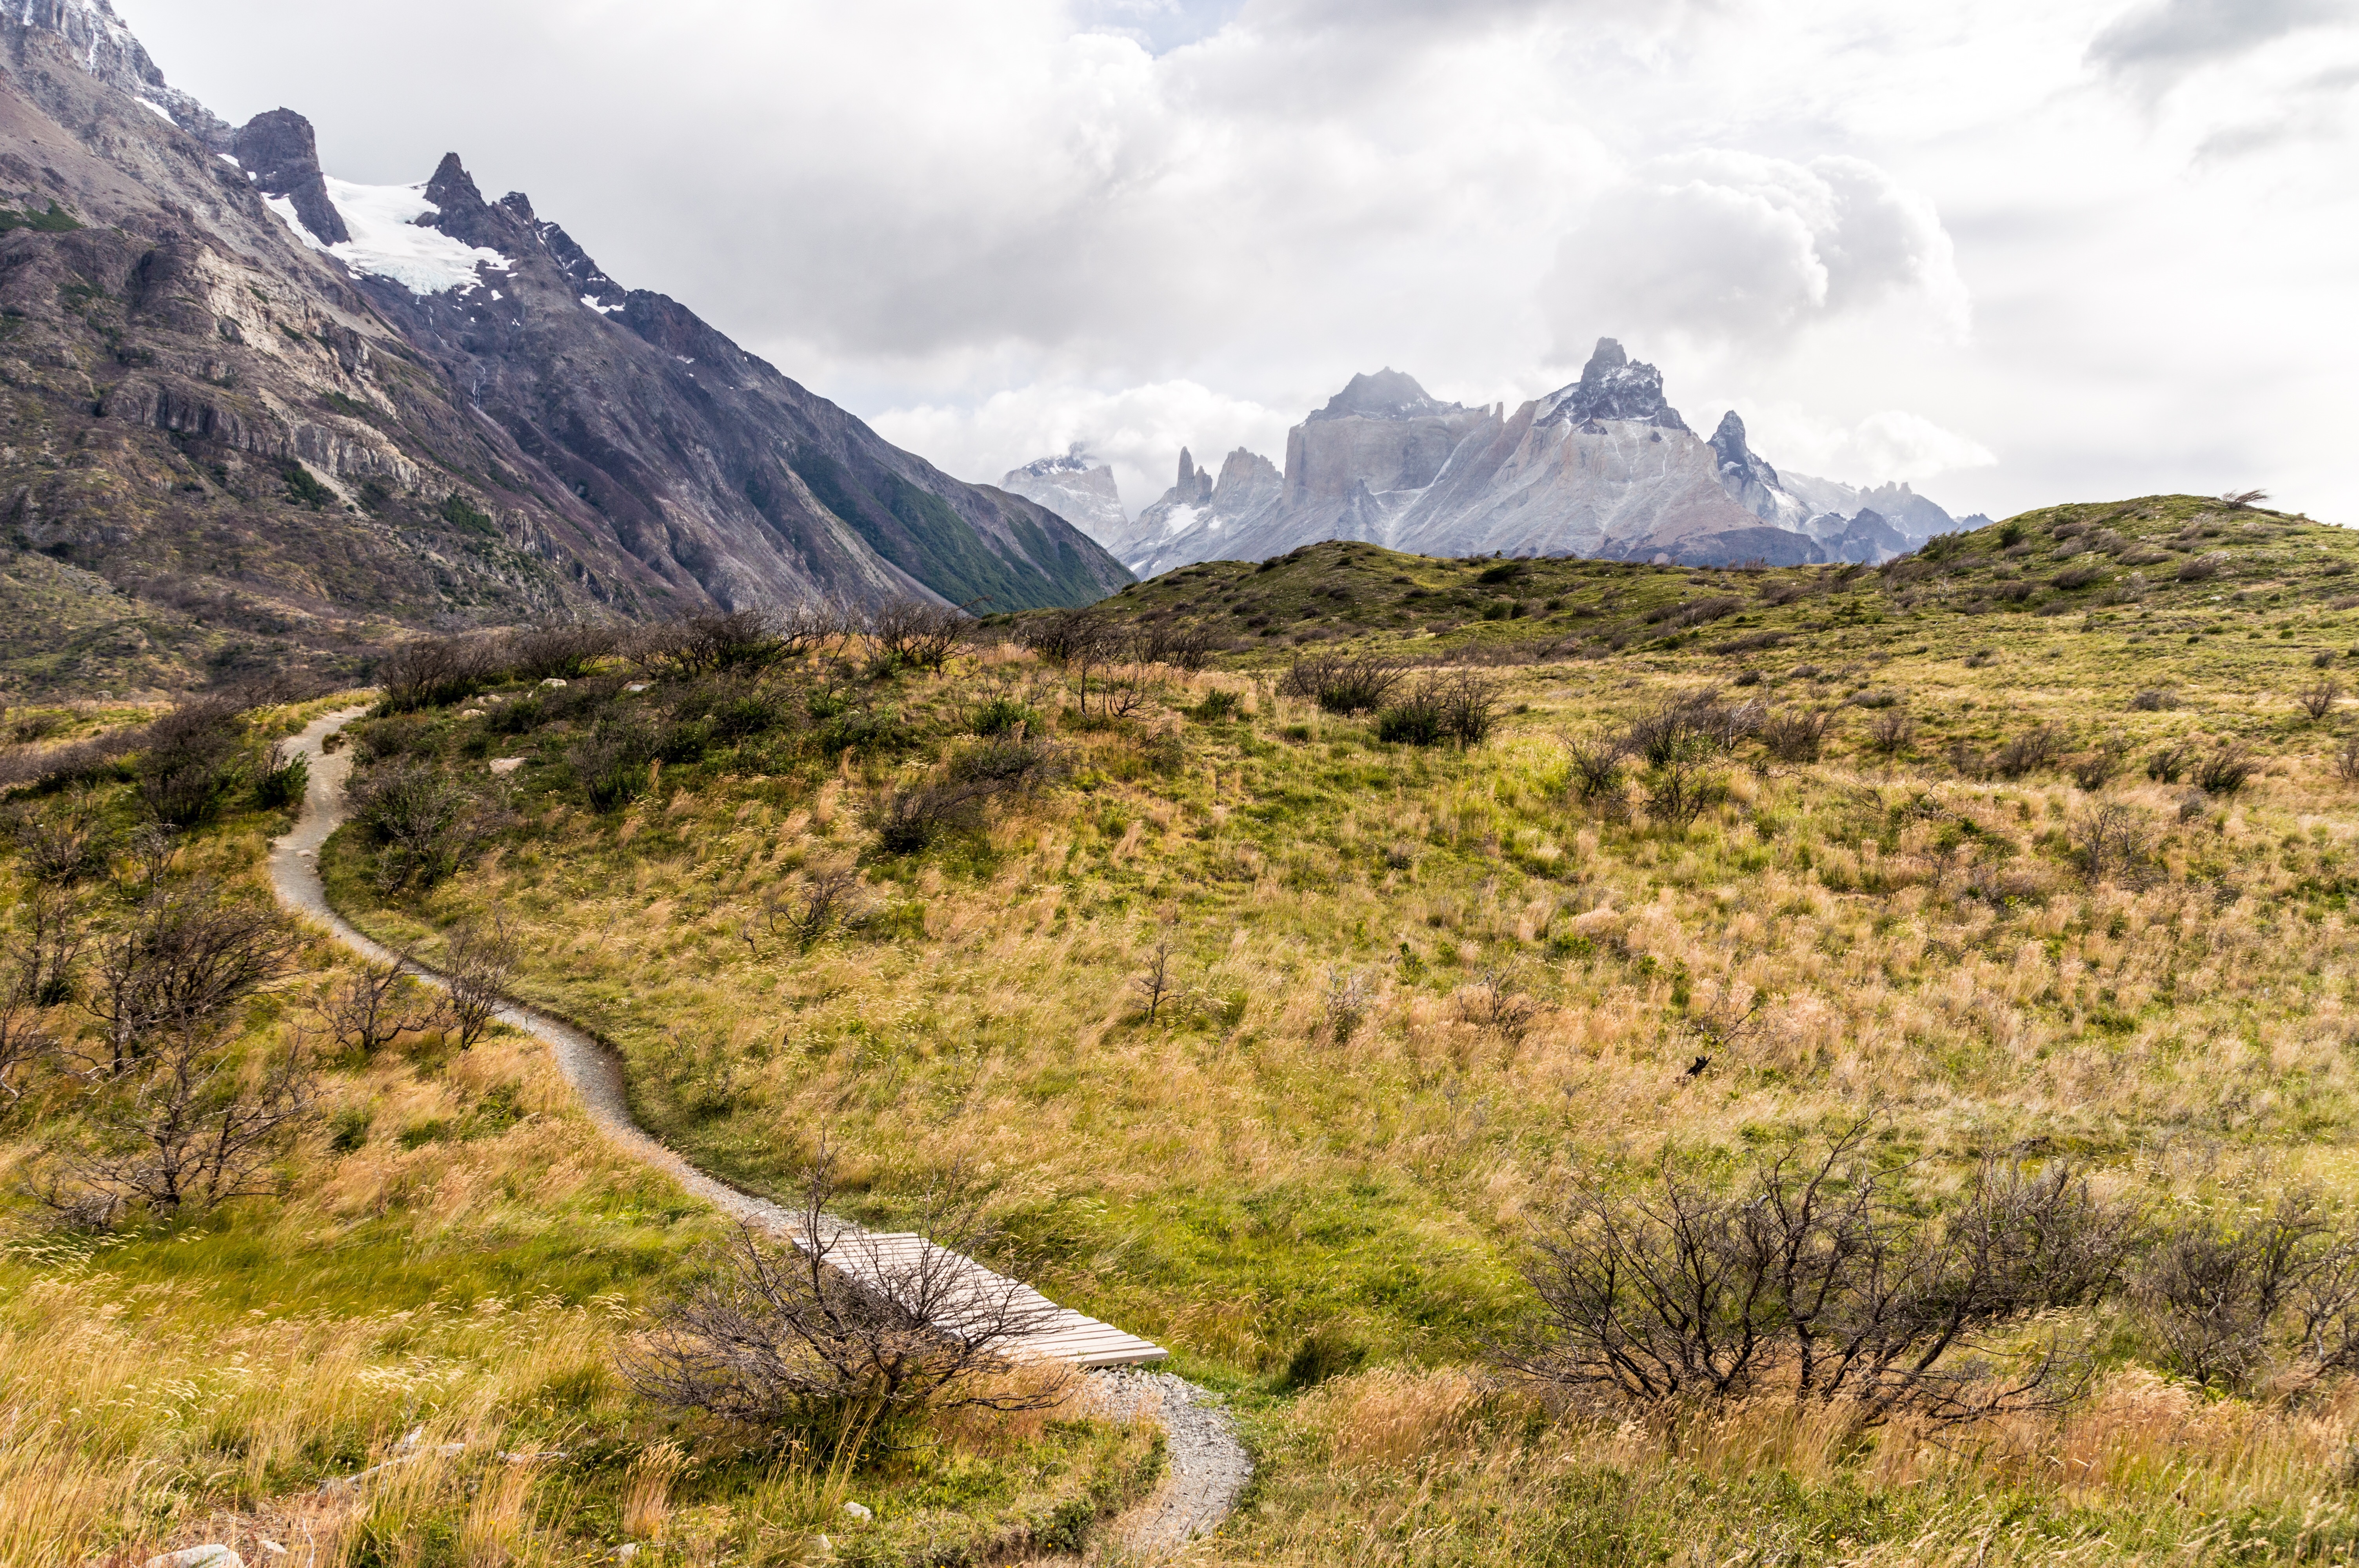
landscape, path, pathway, wilderness, walking, mountain, cloud, field, meadow, hill, adventure, valley, mountain range, ridge, grassland, badlands, plateau, fell, loch, ecosystem, steppe, landform, mountain pass, natural environment, geographical feature, mountainous landforms